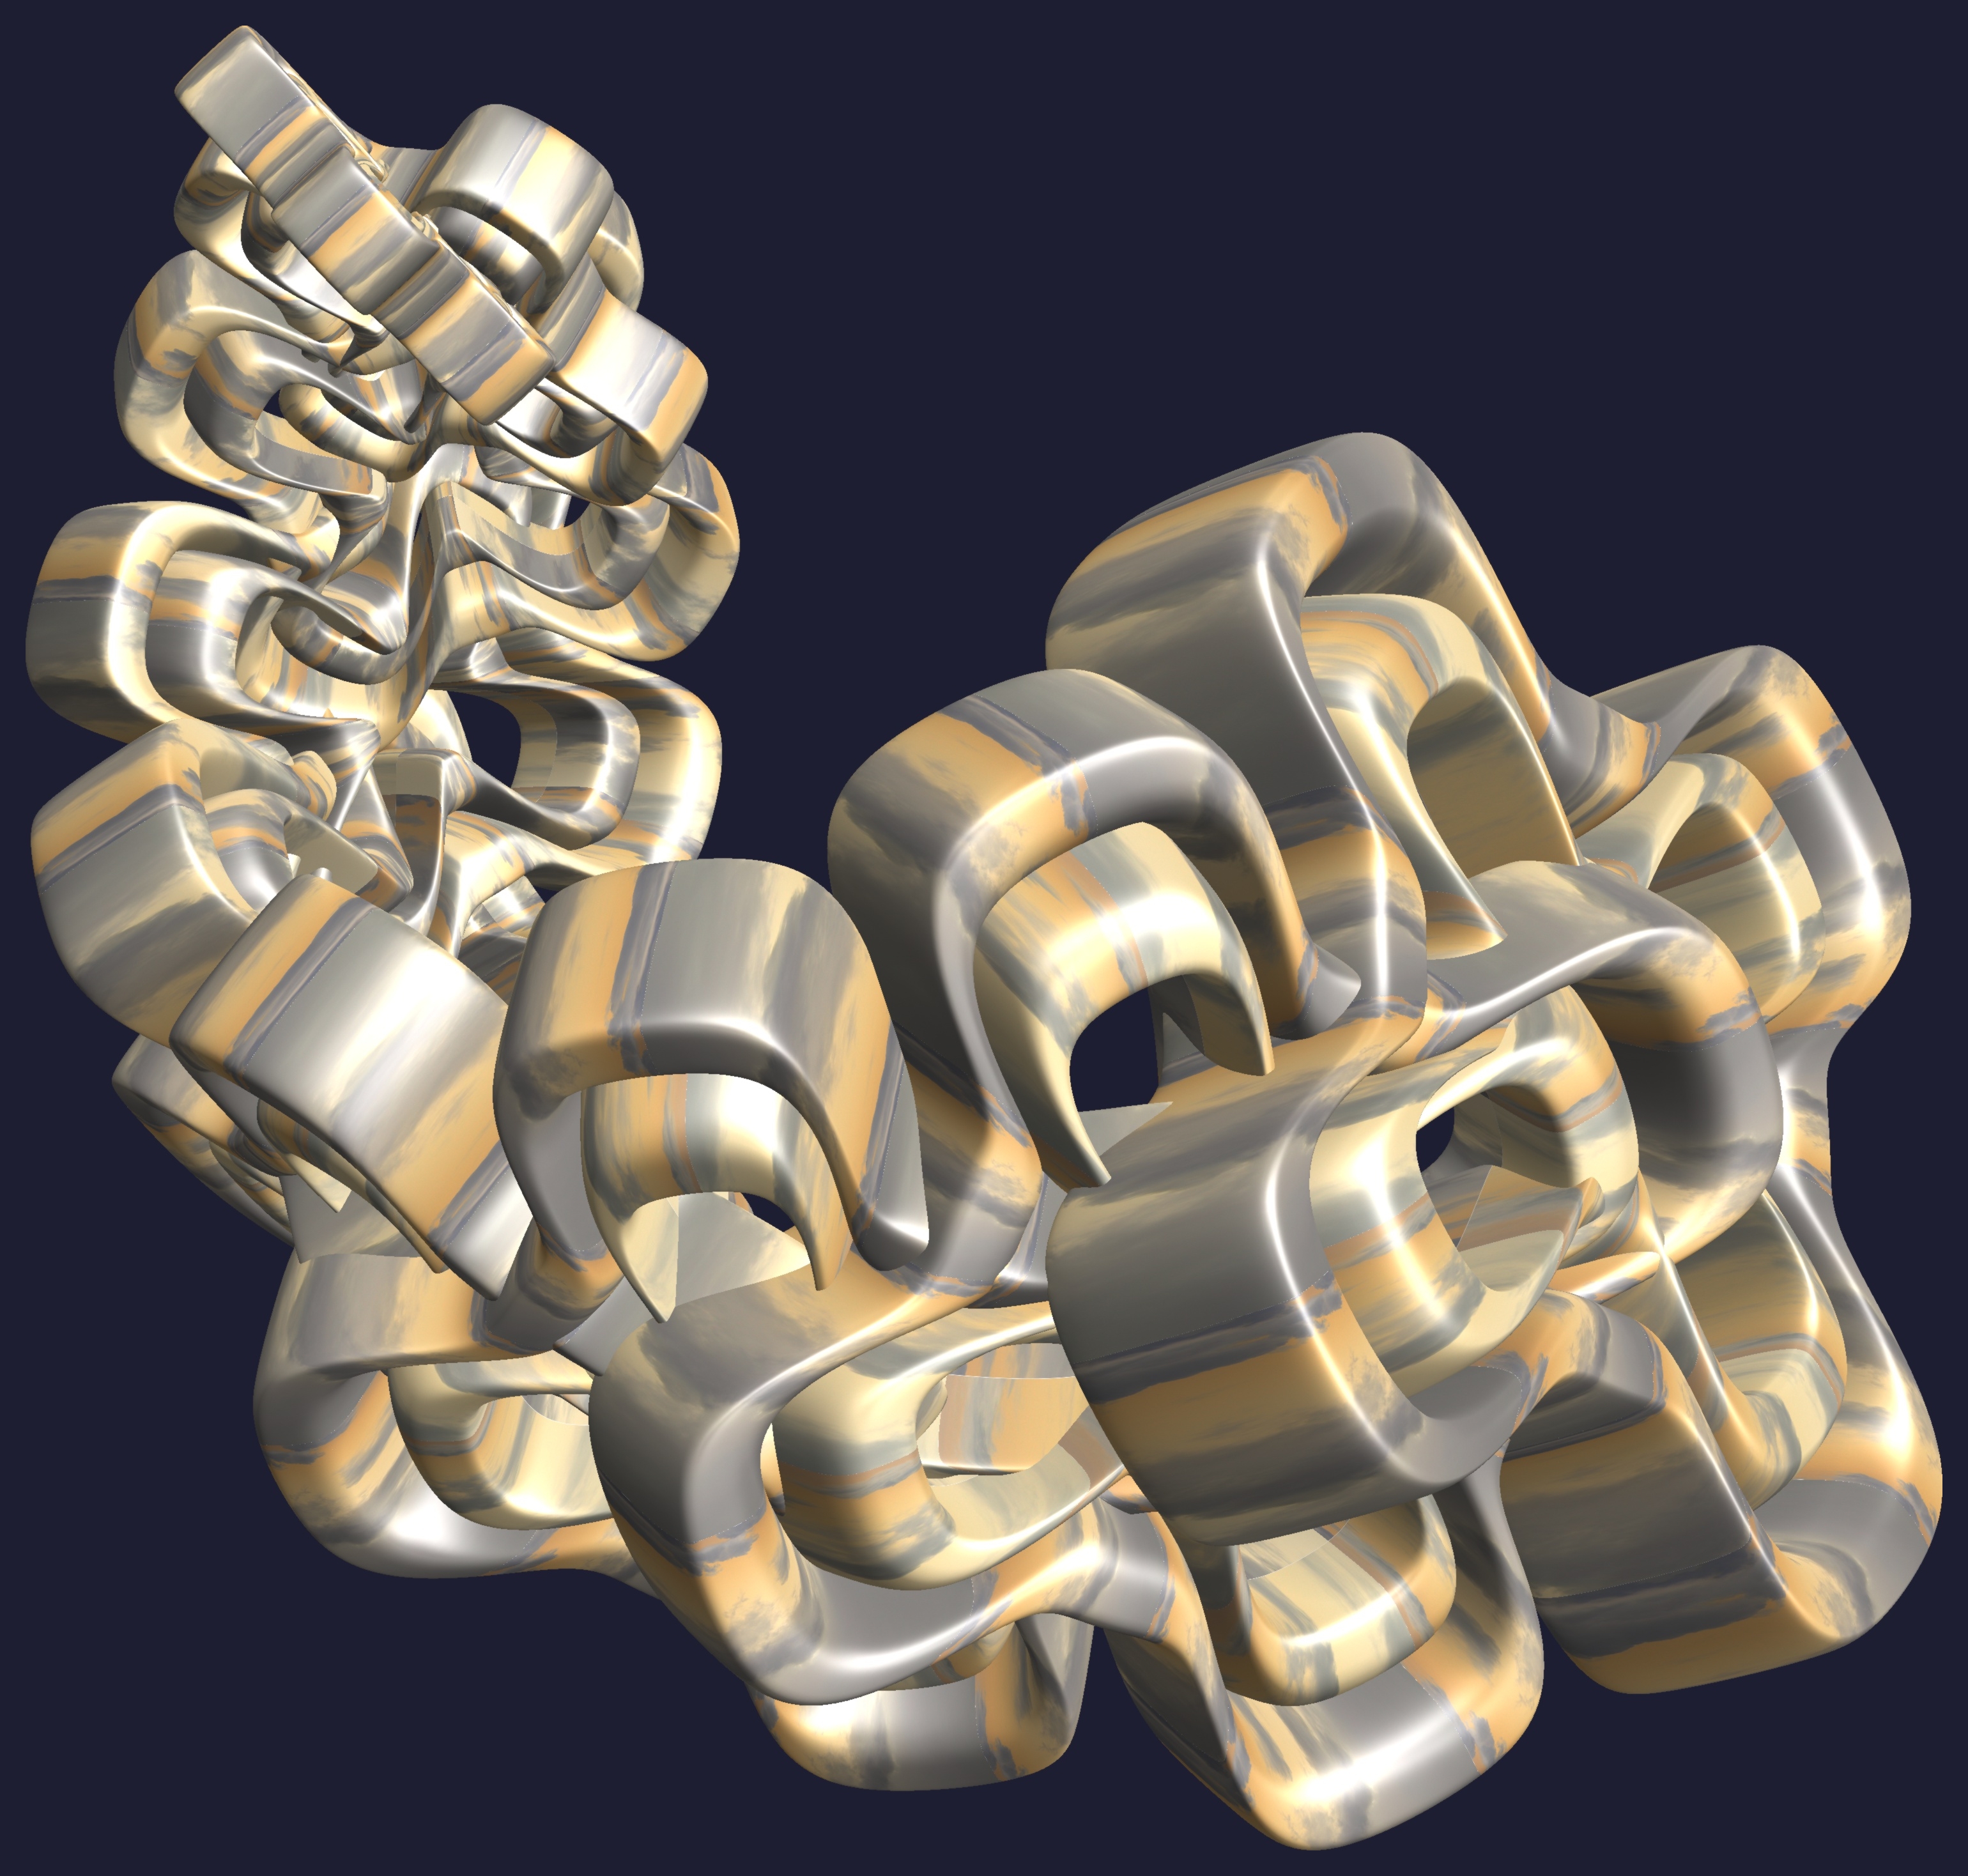
structure, texture, spiral, chain, pattern, metal, material, font, design, brass, symmetry, 3d, graphic, torus, mathematica, cg, parametricplot3d, code, program, algorithm, abstruct, mapping